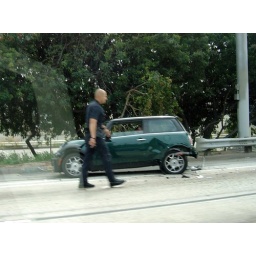
Poor little MINI. It got crushed into another car by that stupid white 4 door sedan.